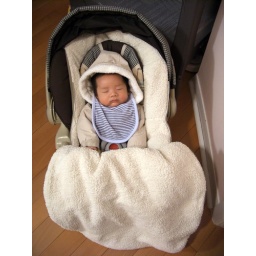
Isaac looks like a sleeping buddha in the car seat